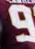
Number: 9